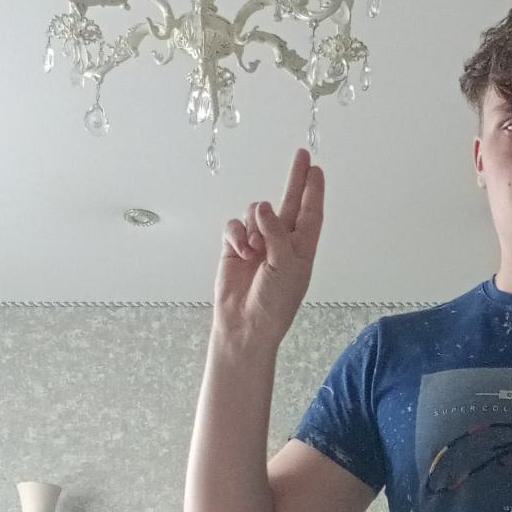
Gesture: two_up